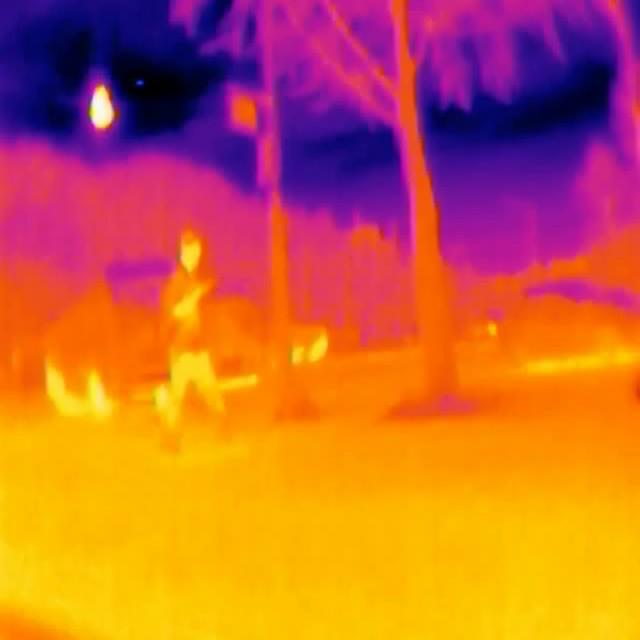
Detected objects:
label: person